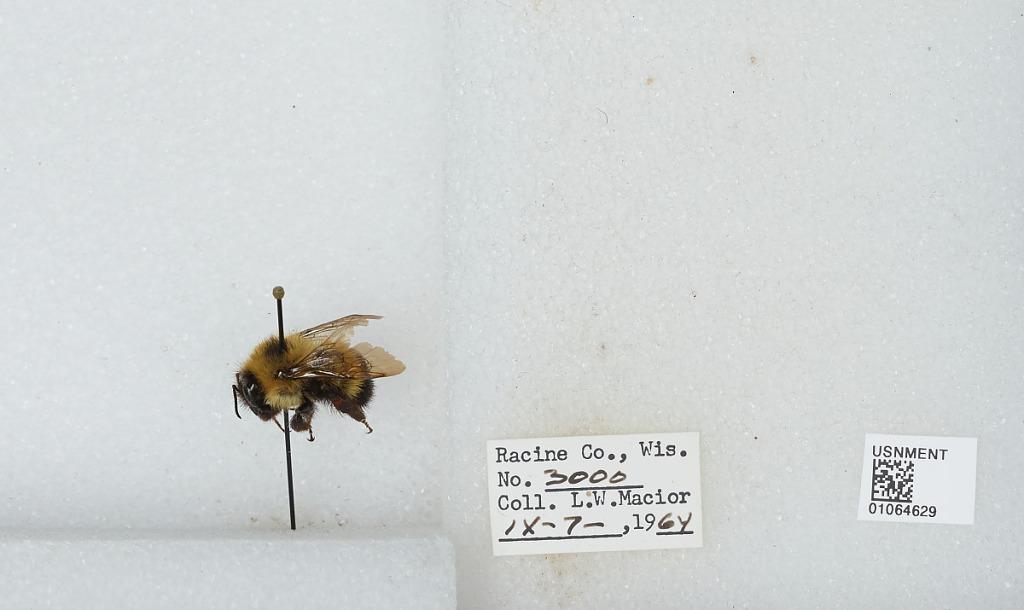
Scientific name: Bombus (Bombus) affinis Cresson
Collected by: L. Macior
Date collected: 1964-9-7
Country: United States
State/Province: Wisconsin
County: Racine
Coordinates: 42.78, -87.76